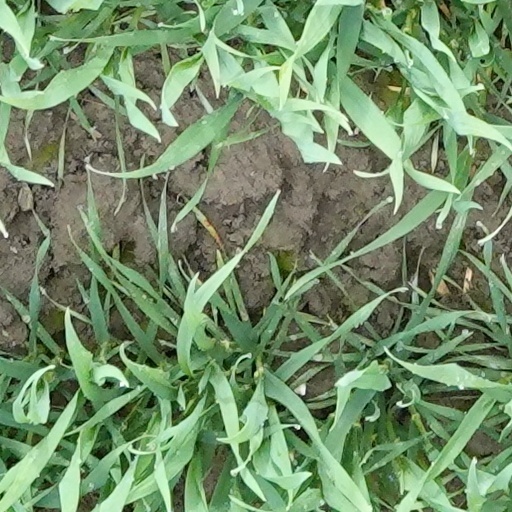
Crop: wheat